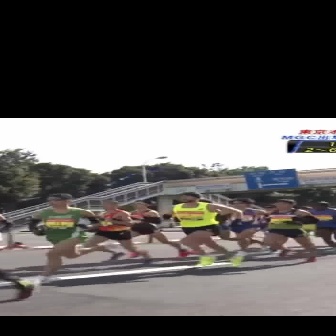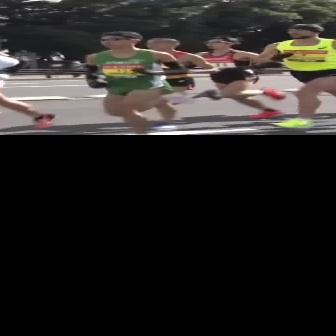
  Please identify the target specified by the bounding box [27,192,117,282] in the first image and locate it in the second image. Return the coordinates in [x_min,y_min,x_max,y_max] format.
Answer: [85,30,188,134]